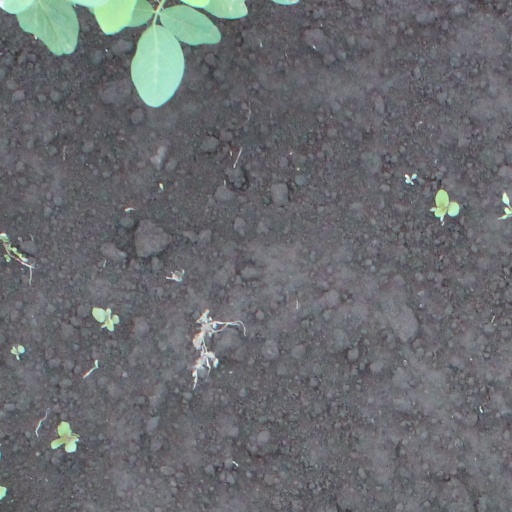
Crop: soybean